Zachem Chemical Plant in Bydgoszcz

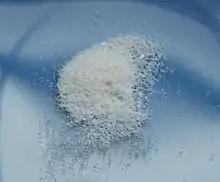
Hexogen crystals combined with acetone

As part of the Six-Year Plan (1950–1956), it was decided to build a large housing estate for workers with schools, clinics, a community center and a library, in the Socialist realism style. The scheme included an extension of the housing estate in Łęgnowo, dating back to 1940, as well as the construction of a housing ensemble on Kapuściska district, close to the gate nr.2 of the chemical plant.